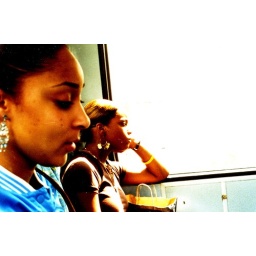
Two girls on the back of a bus in North london.